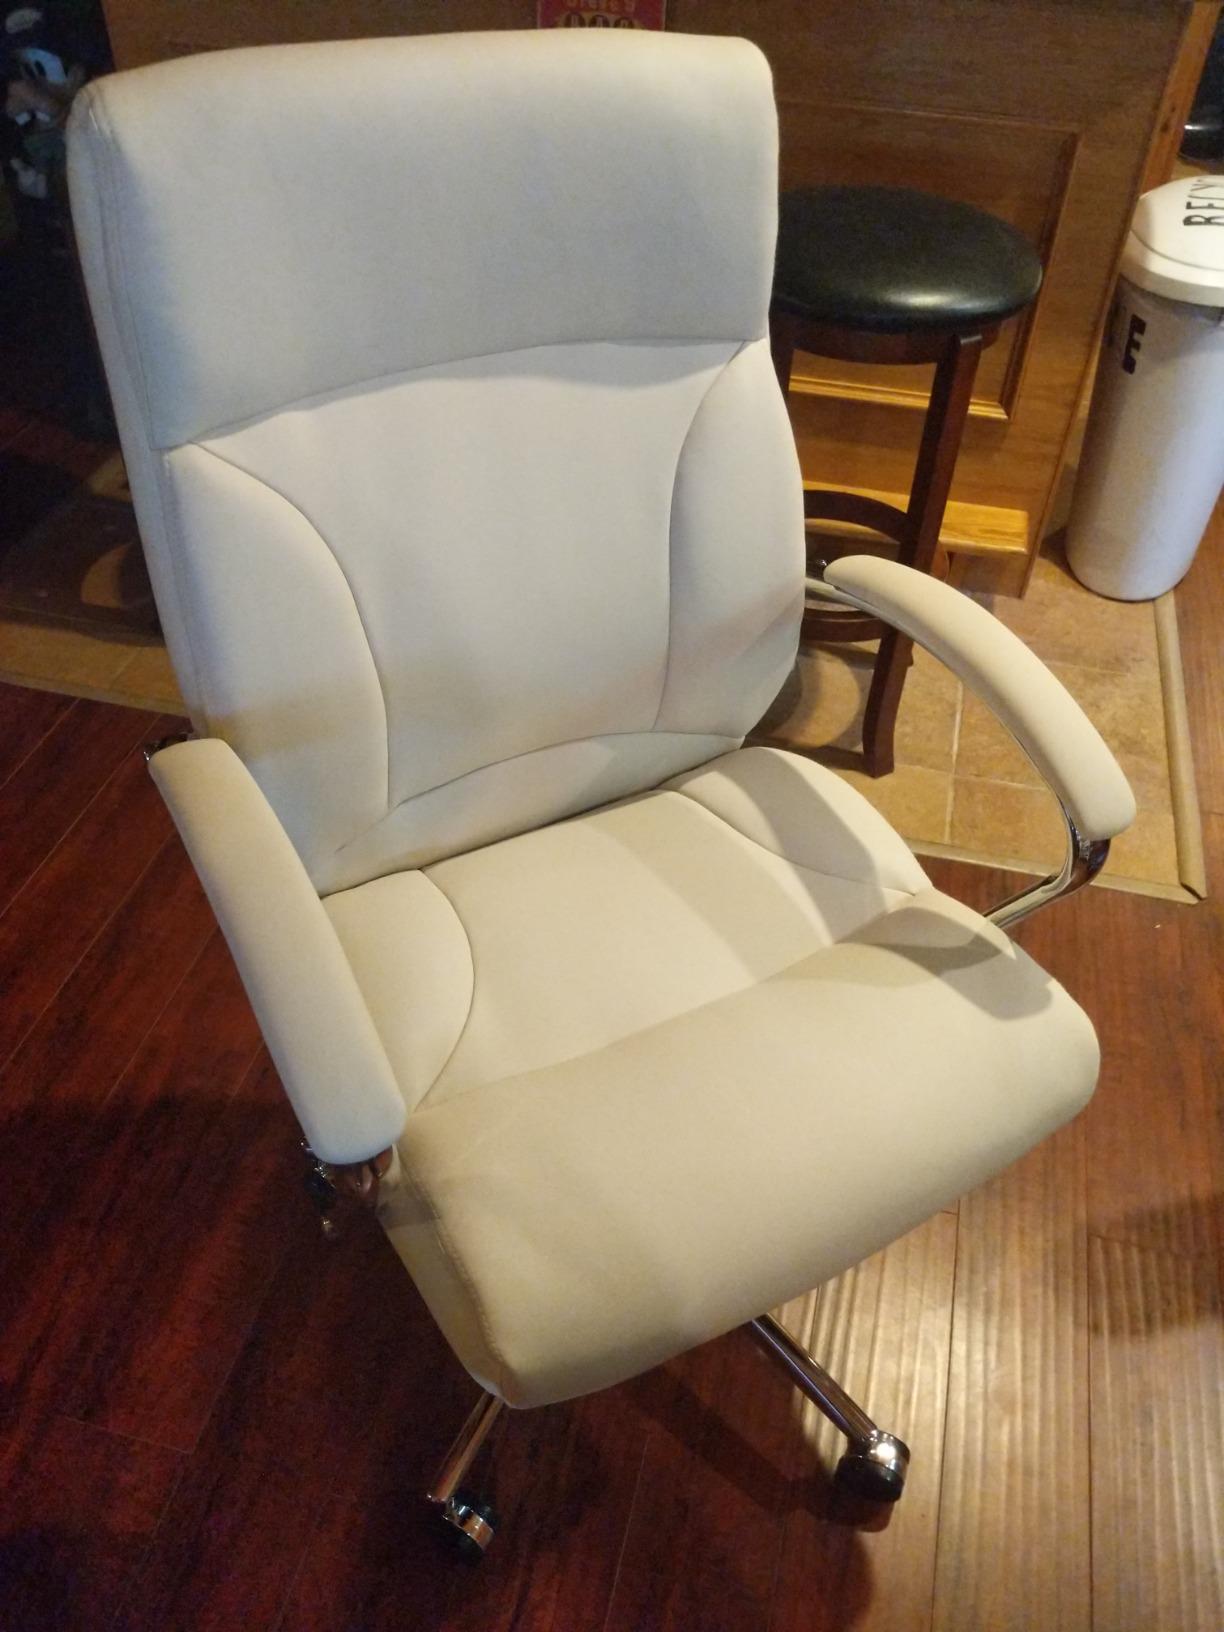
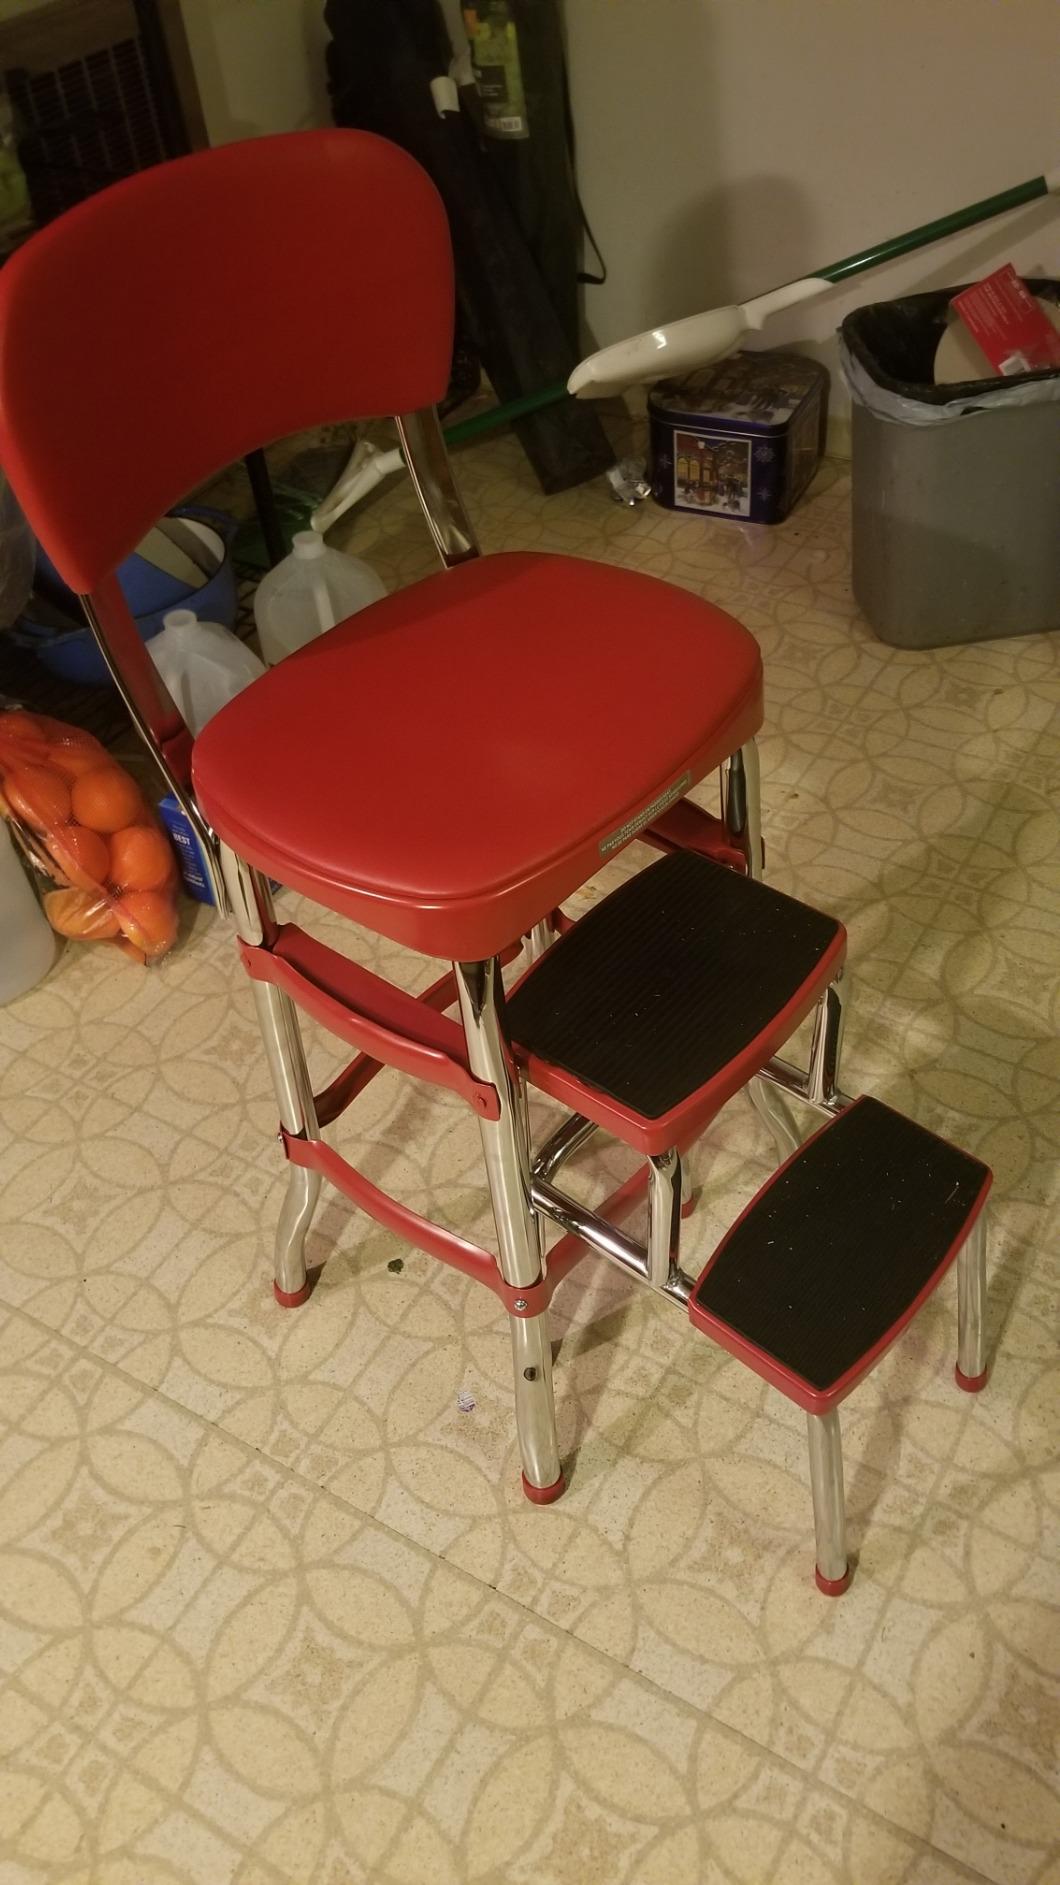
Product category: items_chair
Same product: no